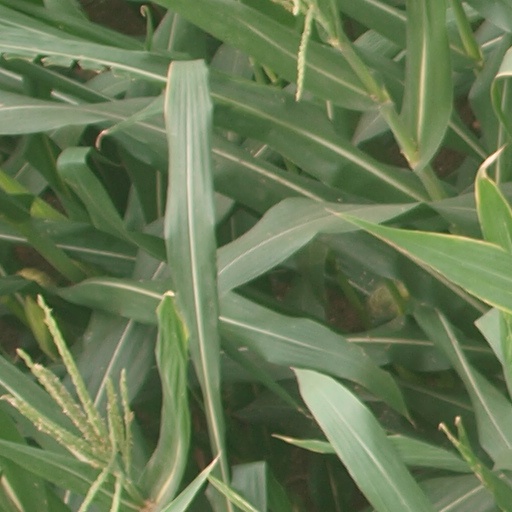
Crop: maize; corn